King Charles the Martyr

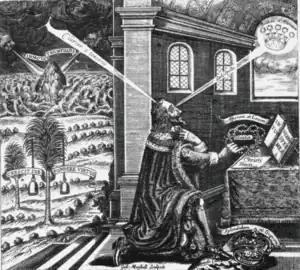
The , a purported spiritual autobiography attributed to Charles I, published days after his execution

Charles is regarded by many members of the Church of England as a martyr because, it is said, he was offered his life if he would abandon the historic episcopacy in the Church of England. It is said he refused, however, believing that the Church of England was truly "Catholic" and should maintain the Catholic episcopate. His designation in the Church of England's calendar is "Charles, King and Martyr, 1649". Mandell Creighton, Bishop of London, wrote "Had Charles been willing to abandon the Church and give up episcopacy, he might have saved his throne and his life. But on this point Charles stood firm: for this he died, and by dying saved it for the future." In fact, Charles had already made an Engagement with the Scots to introduce Presbyterianism in England for three years in return for the aid of Scots forces in the Second English Civil War.